Lachen River

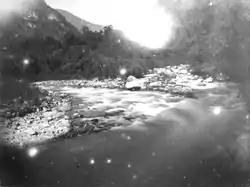
Confluence of the Lachen and Lachung Rivers c. 1885

The Lachen River is a tributary of the Teesta River in the state of Sikkim, India. It is one of the two main tributaries of the Teesta along with the Lachung River, which rise on opposite sides of the Donga Range in neighbouring Bhutan and converge in Chungthang in the North Sikkim district.